Mokdong Stadium

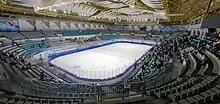
Mokdong Ice Rink

Mokdong Ice Rink has hosted a range of major international competitions, including the 2023 World Short Track Speed Skating Championships. The venue has also been used by the Asia League Ice Hockey teams Daemyung Sangmu and Daemyung Killer Whales.